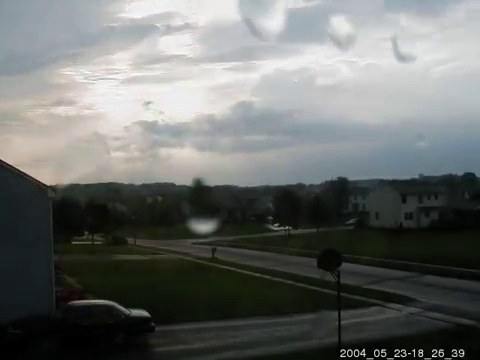
Fire: no
Smoke: no